Verona defensive system

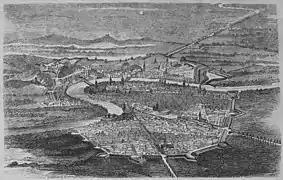
Bird's eye view of 1866 Verona

However, over the years, new and modern fortifications designed by Brialmont and Italian military engineers were erected near the border with the Austro-Hungarian Empire. In the last decade of the nineteenth century, moreover, armies adopted smokeless gunpowder instead of black gunpowder: increasingly disruptive shells and artillery with improved ranges eventually rendered the city's defenses, which were now too close together, unsuitable. At this point the Verona fortress was downgraded to a second-line structure.